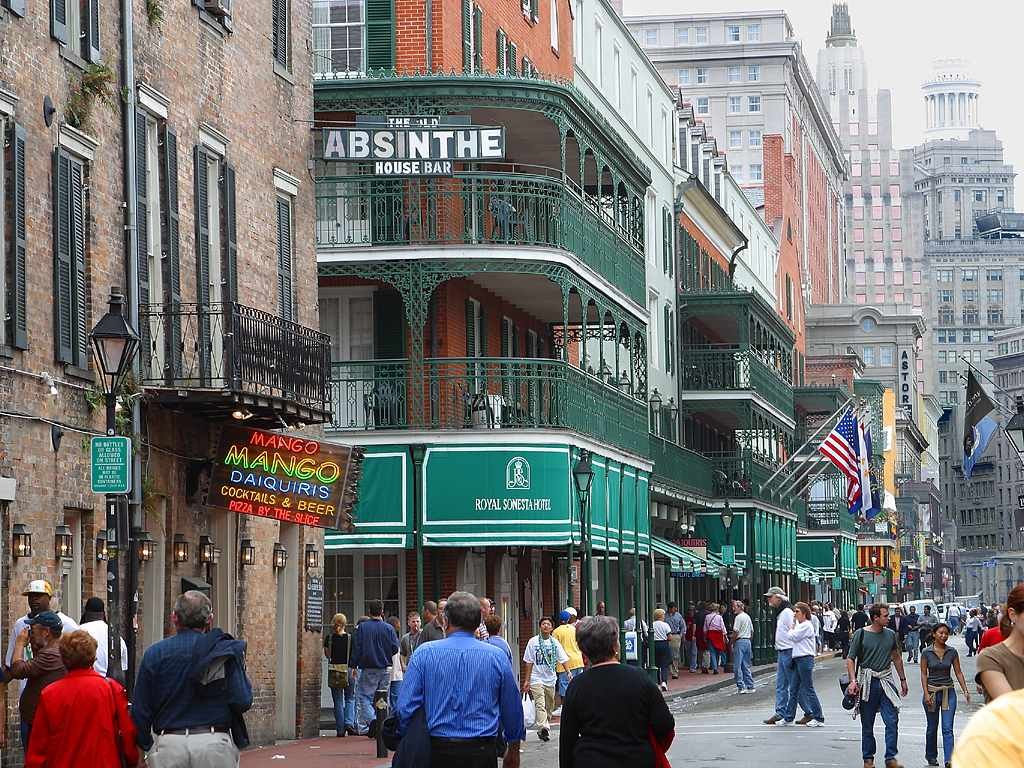
pedestrian, road, street, town, city, crowd, cityscape, downtown, human, shopping, city life, infrastructure, neighbourhood, new orleans, urban area, human settlement, bourbon street